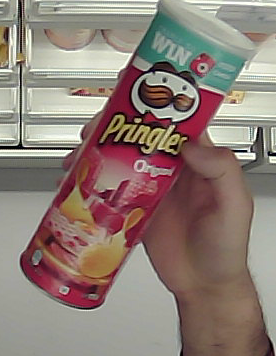
Product: pringles_original